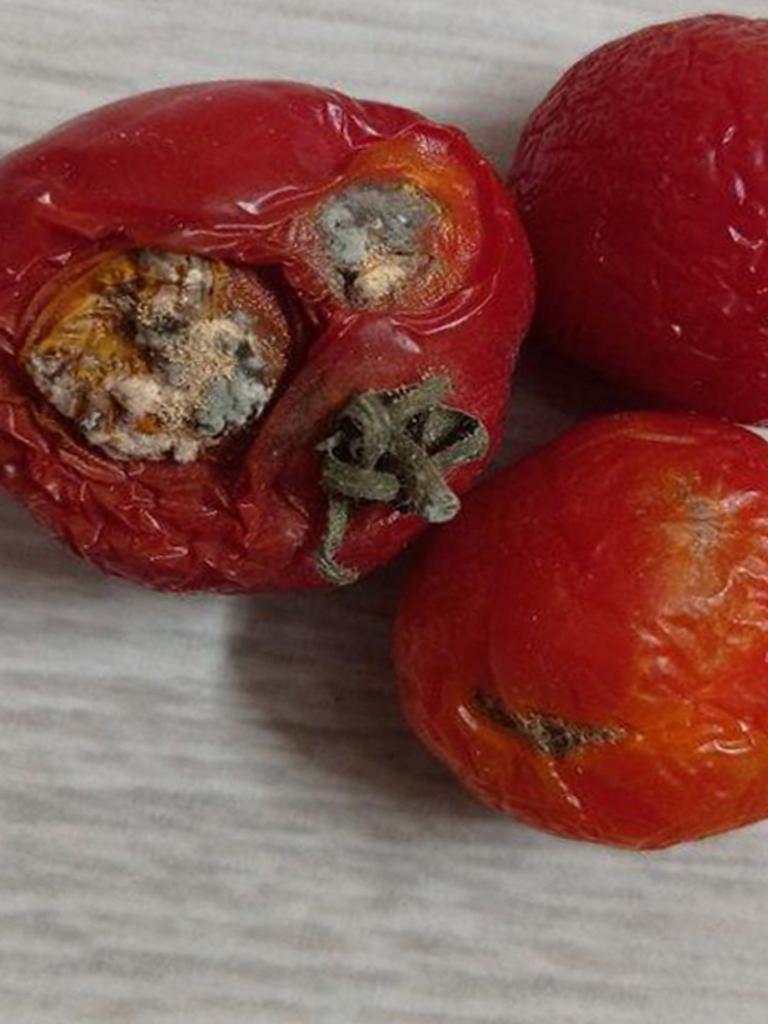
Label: Rotten